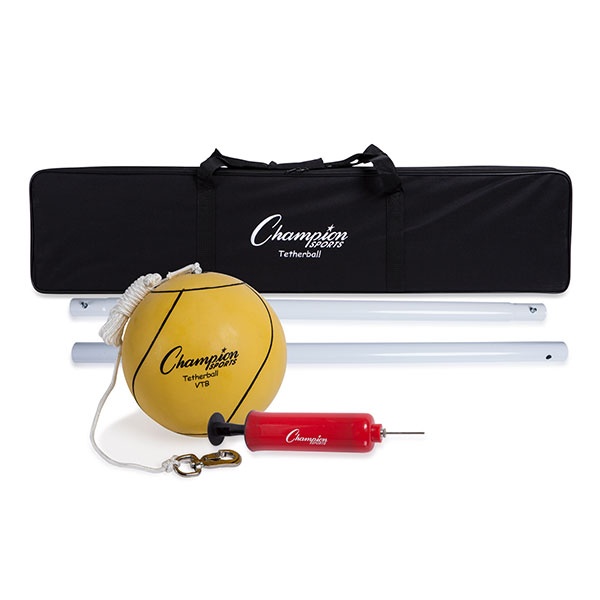
Champion Tetherball Set
Brand: Champion
Official size rubber tetherball 102" Nylon rope Three telescoping 24" poles made of 1 1/2" steel 12" Ground sleeve 6" Inflating pump with needle Carrying bag & instructions
Category: Sporting Goods > Outdoor Recreation > Outdoor Games > Tetherball